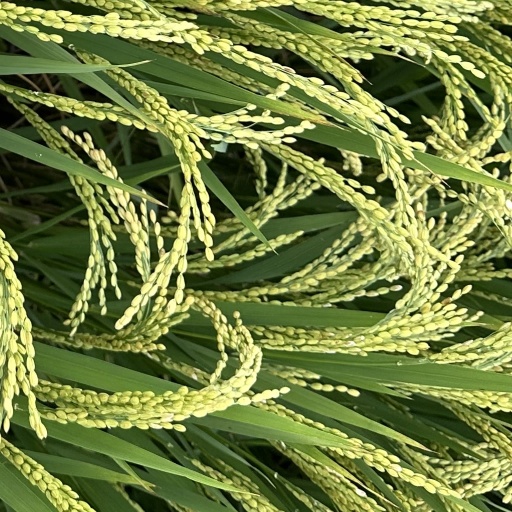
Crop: rice